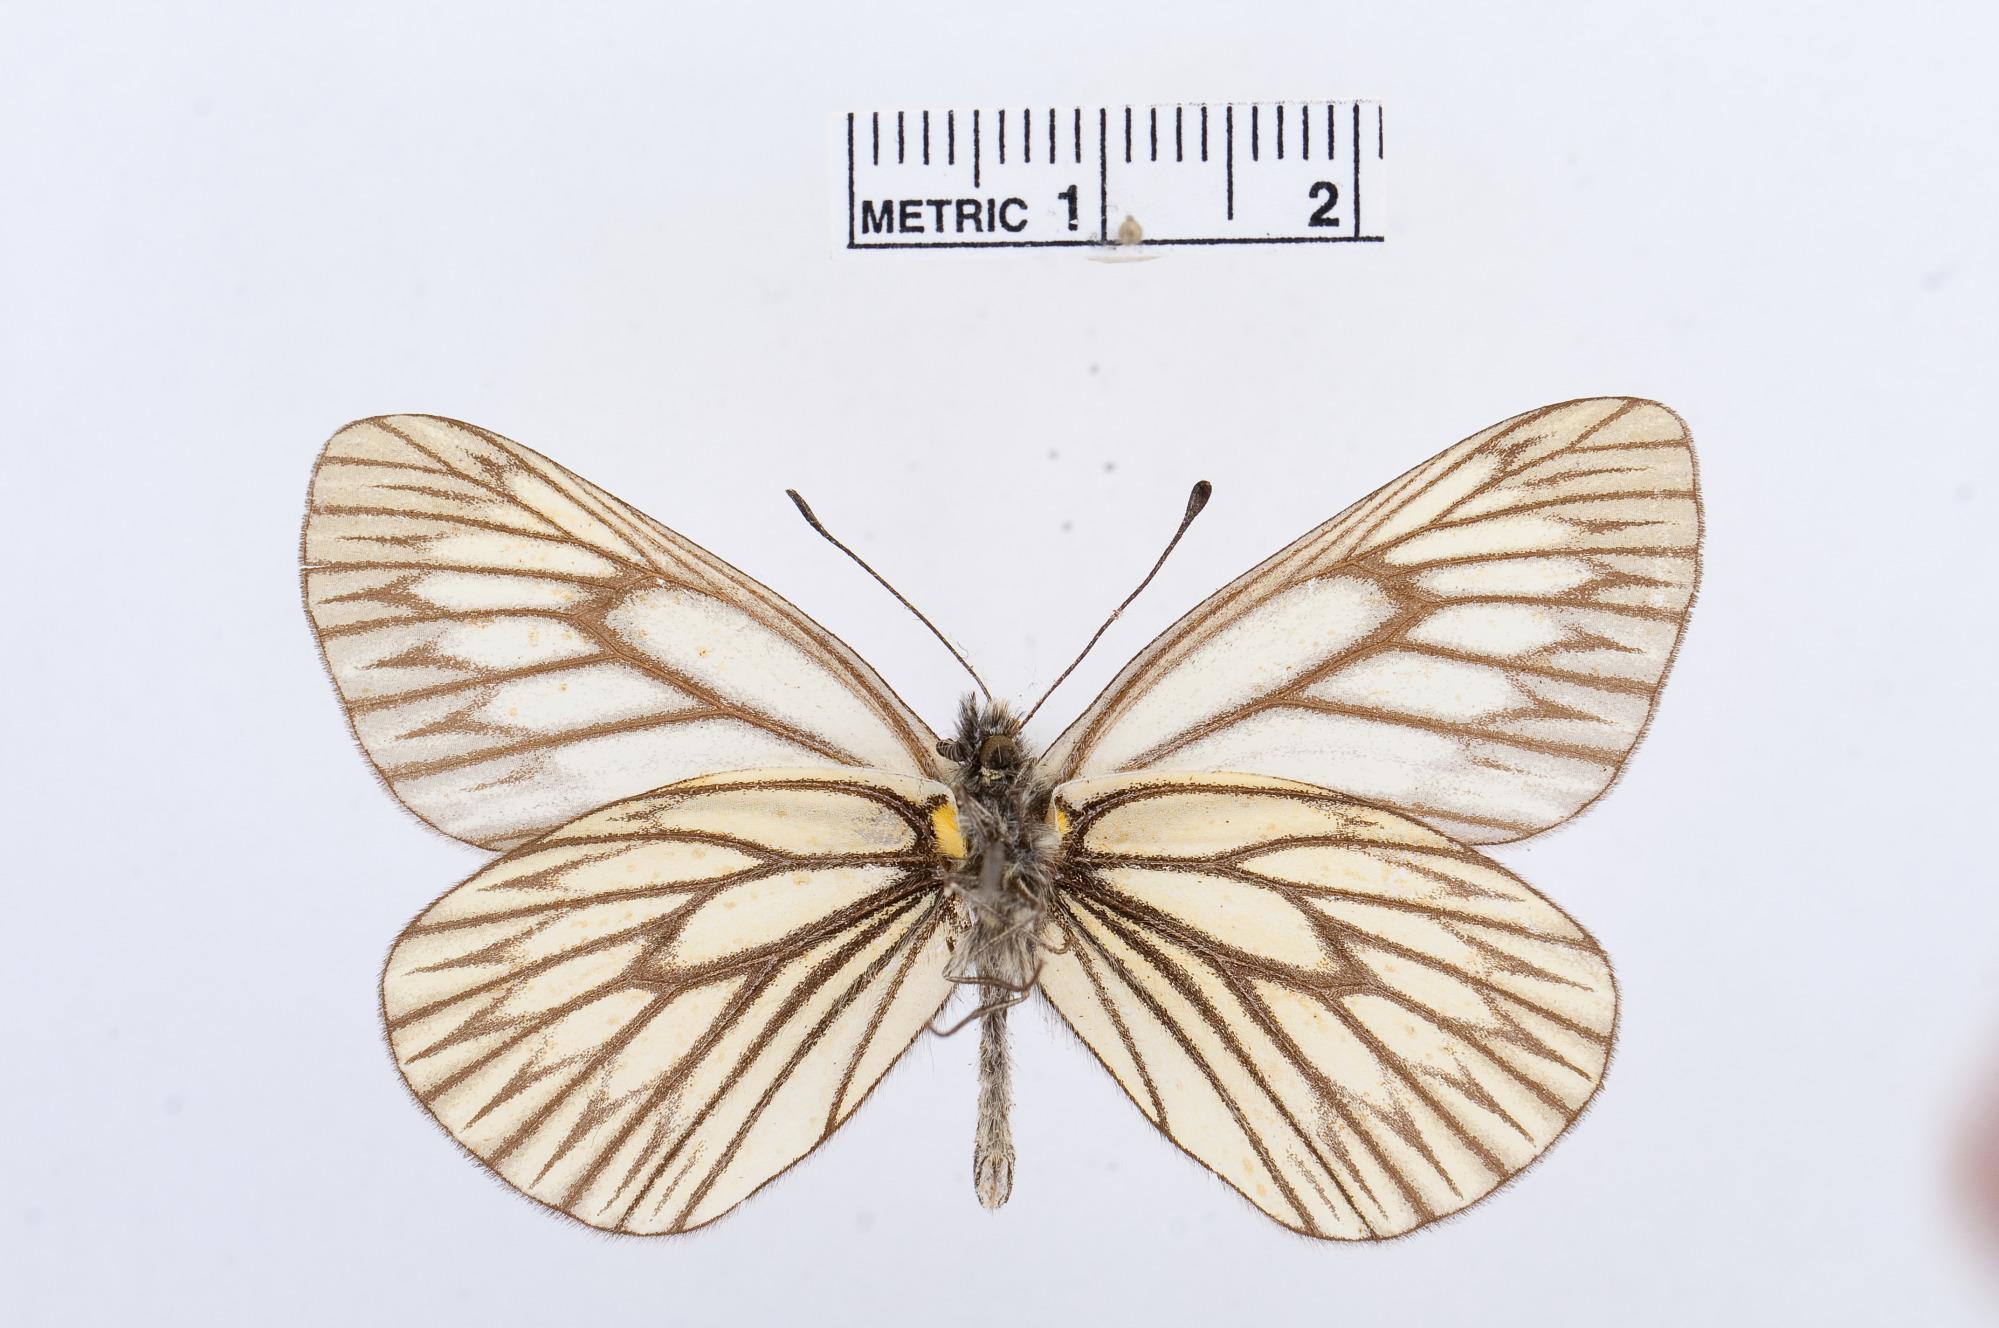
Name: Aporia goutellei
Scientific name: Aporia goutellei
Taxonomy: Animalia, Arthropoda, Hexapoda, Insecta, Lepidoptera, Pieridae, Pierinae